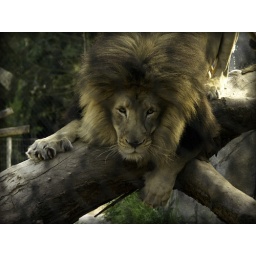
This is Mbari, the male lion in the lion habitat at the Elephant Odyssey exhibit